The Crime Book

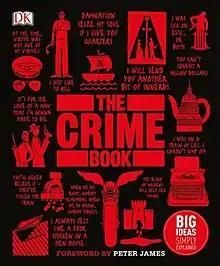

The Crime Book (Big Ideas Simply Explained) is a non-fiction volume co-authored by American crime writers Cathy Scott, Shanna Hogan, Rebecca Morris, Canadian author and historian Lee Mellor, and United Kingdom author Michael Kerrigan, with a foreword for the U.S. edition by Scott and the U.K. edition by crime-fiction author Peter James. It was released by DK Books under its Big Ideas Learning imprint in May 2017.